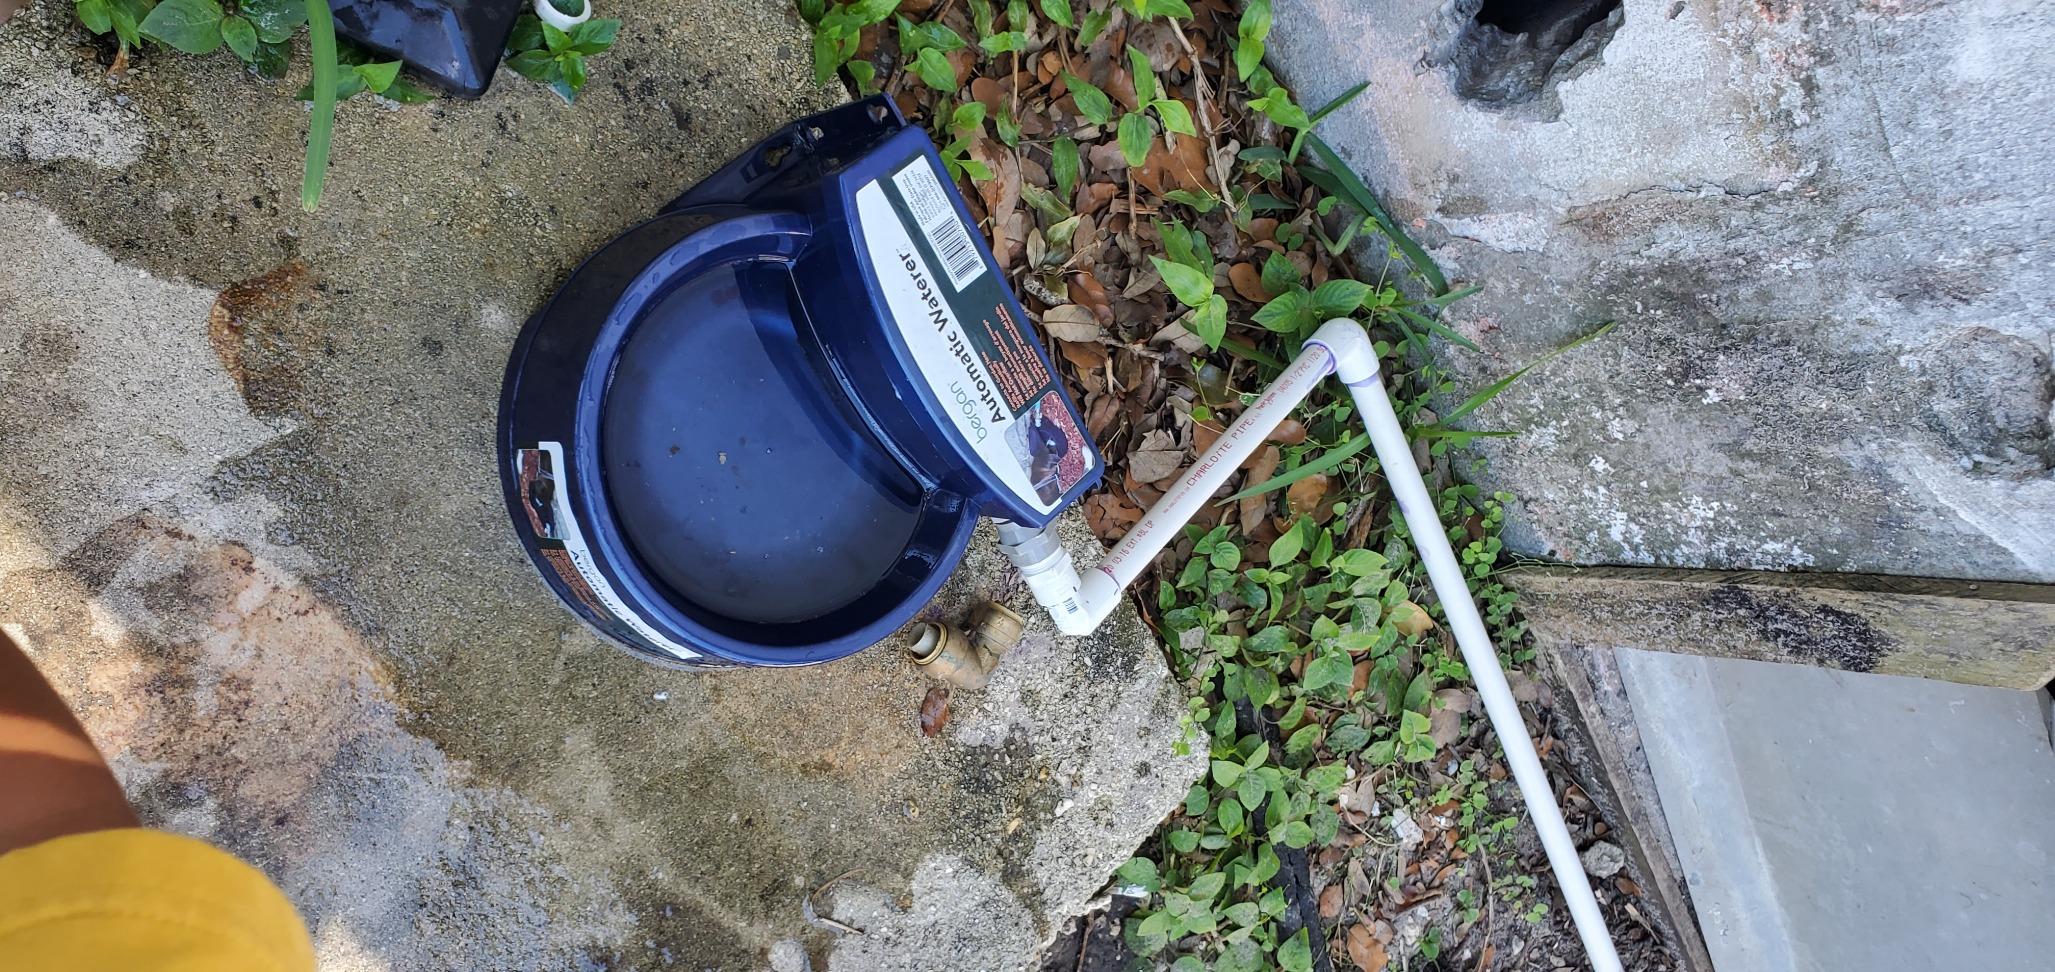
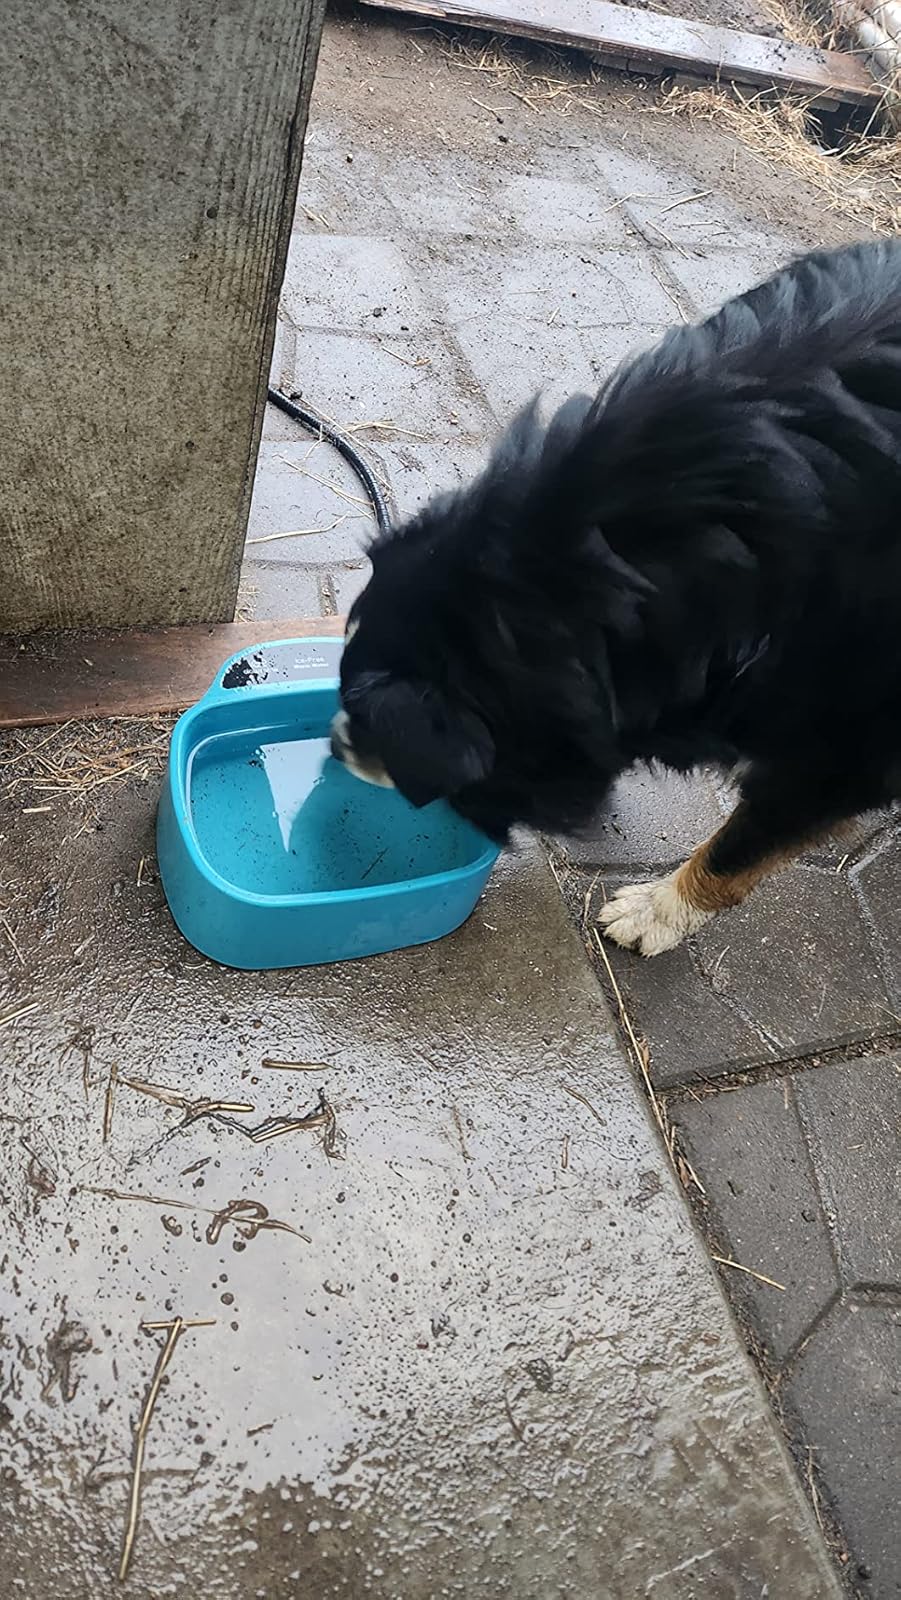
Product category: items_bowl
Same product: no